Paste up

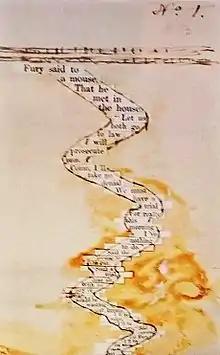
A paste-up for a poem from an edition of "Alice in Wonderland", held in the Oxford University Press museum

Paste up is a method of creating or laying out publication pages that predates the use of the now-standard computerized page design desktop publishing programs. Completed, or camera-ready, pages are known as mechanicals or mechanical art. In the offset lithography process, the mechanicals would be photographed with a stat camera to create a same-size film negative for each printing plate required.